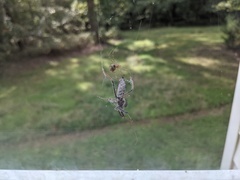
Species: Parasteatoda_tepidariorum